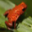
Label: frog